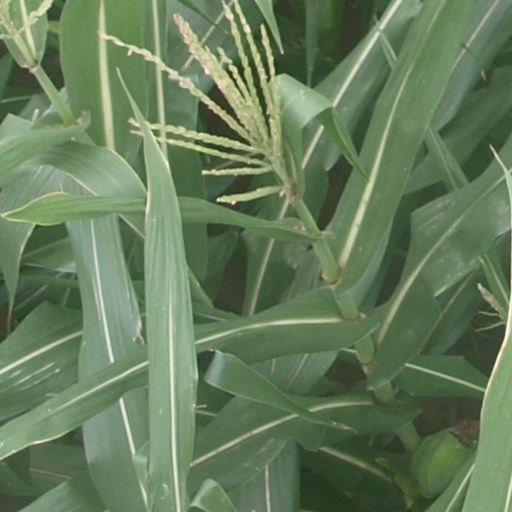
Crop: maize; corn